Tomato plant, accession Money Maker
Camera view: vertical (180 deg); turntable rotation: 300 degrees
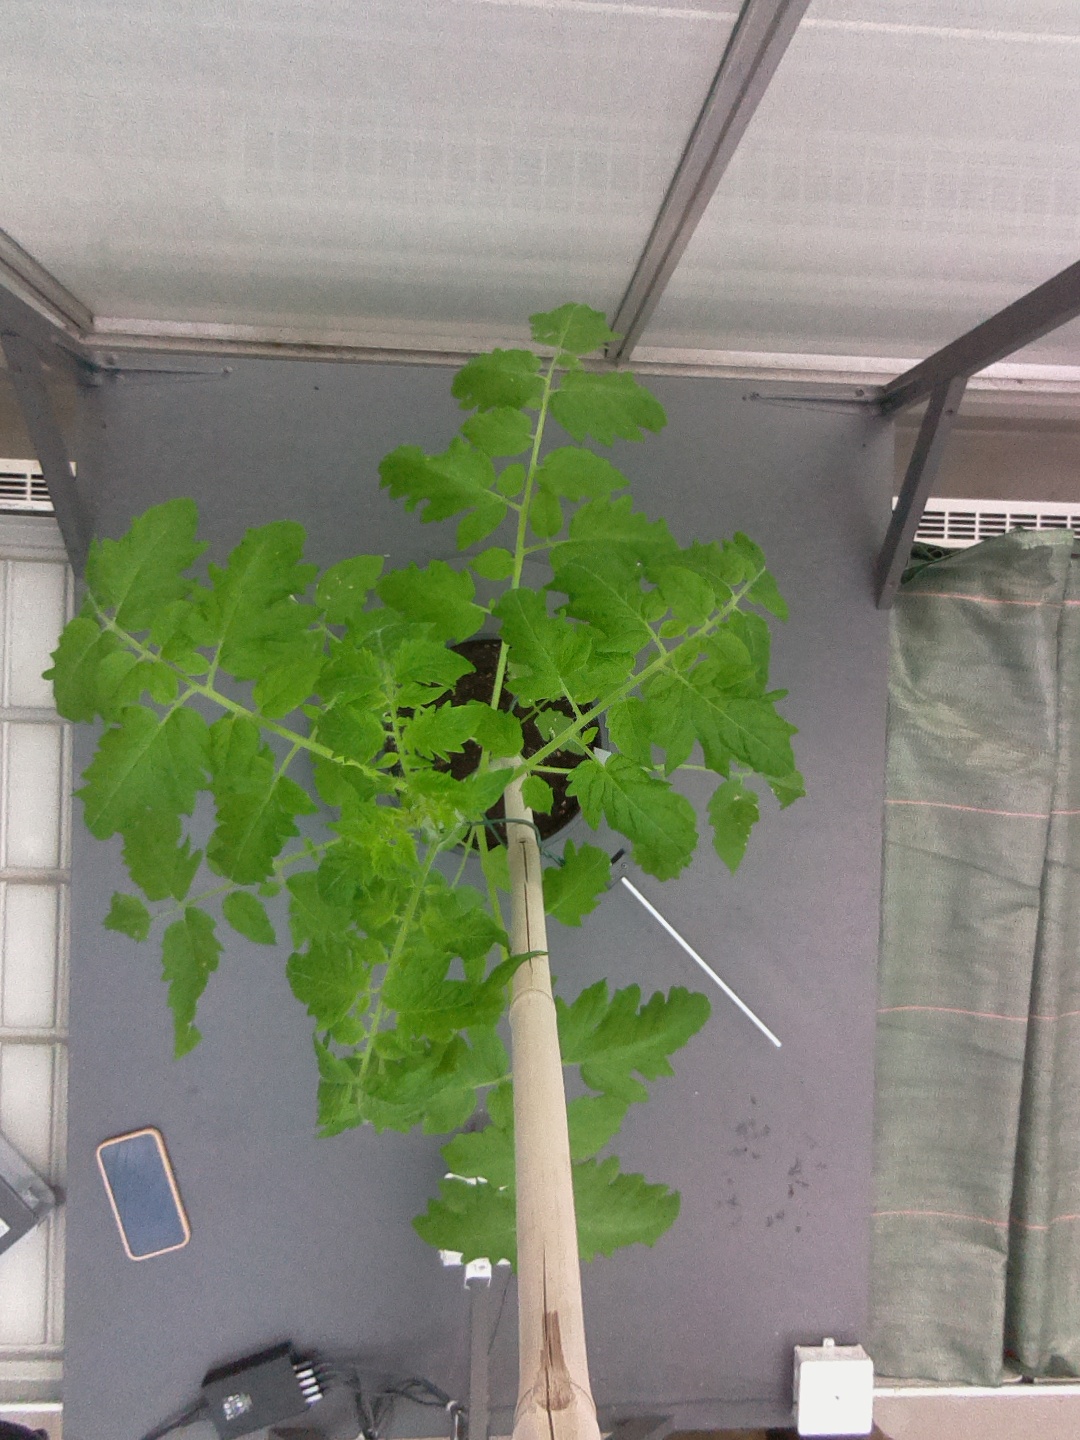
BBCH growth stage 15: 10 of true leaves visible